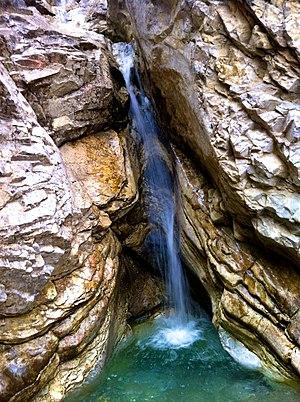
cascade traversant des couches de dolomie, de calcaire cristallin (marbre) et de prasinite dans le massif du Mont-Cenis
Sollières-Sardières ou Val-Cenis Sollières-Sardières est une ancienne commune française située dans le département de la Savoie, en région Auvergne-Rhône-Alpes.
Le massif du Mont-Cenis se situe dans les Alpes du Nord à cheval entre la France et l'Italie. D'une grande importance stratégique et commerciale depuis l'Antiquité, il est traversé par de nombreux cols dont le plus connu, le col du Mont-Cenis. Il abrite des glaciers de taille moyenne. Depuis la dernière rectification frontalière entérinée en 1947, la plus grande partie du massif se trouve désormais en Maurienne. L'ensemble des reliefs repose sur le socle cristallin d'Ambin, terminant la ligne géologique s'étirant du Valais au val de Suse.
La Maurienne est une vallée intra-alpine et une région naturelle française, située dans le département de la Savoie en région Auvergne-Rhône-Alpes. D'une longueur de 125 km, elle est traversée par la rivière de l'Arc. Elle correspond à l'une des six provinces historiques de la Savoie, qui fut un pagus, puis au comté de Maurienne intégré au comté de Savoie avant de devenir l'une des provinces administratives du duché de Savoie.